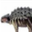
Label: dinosaur